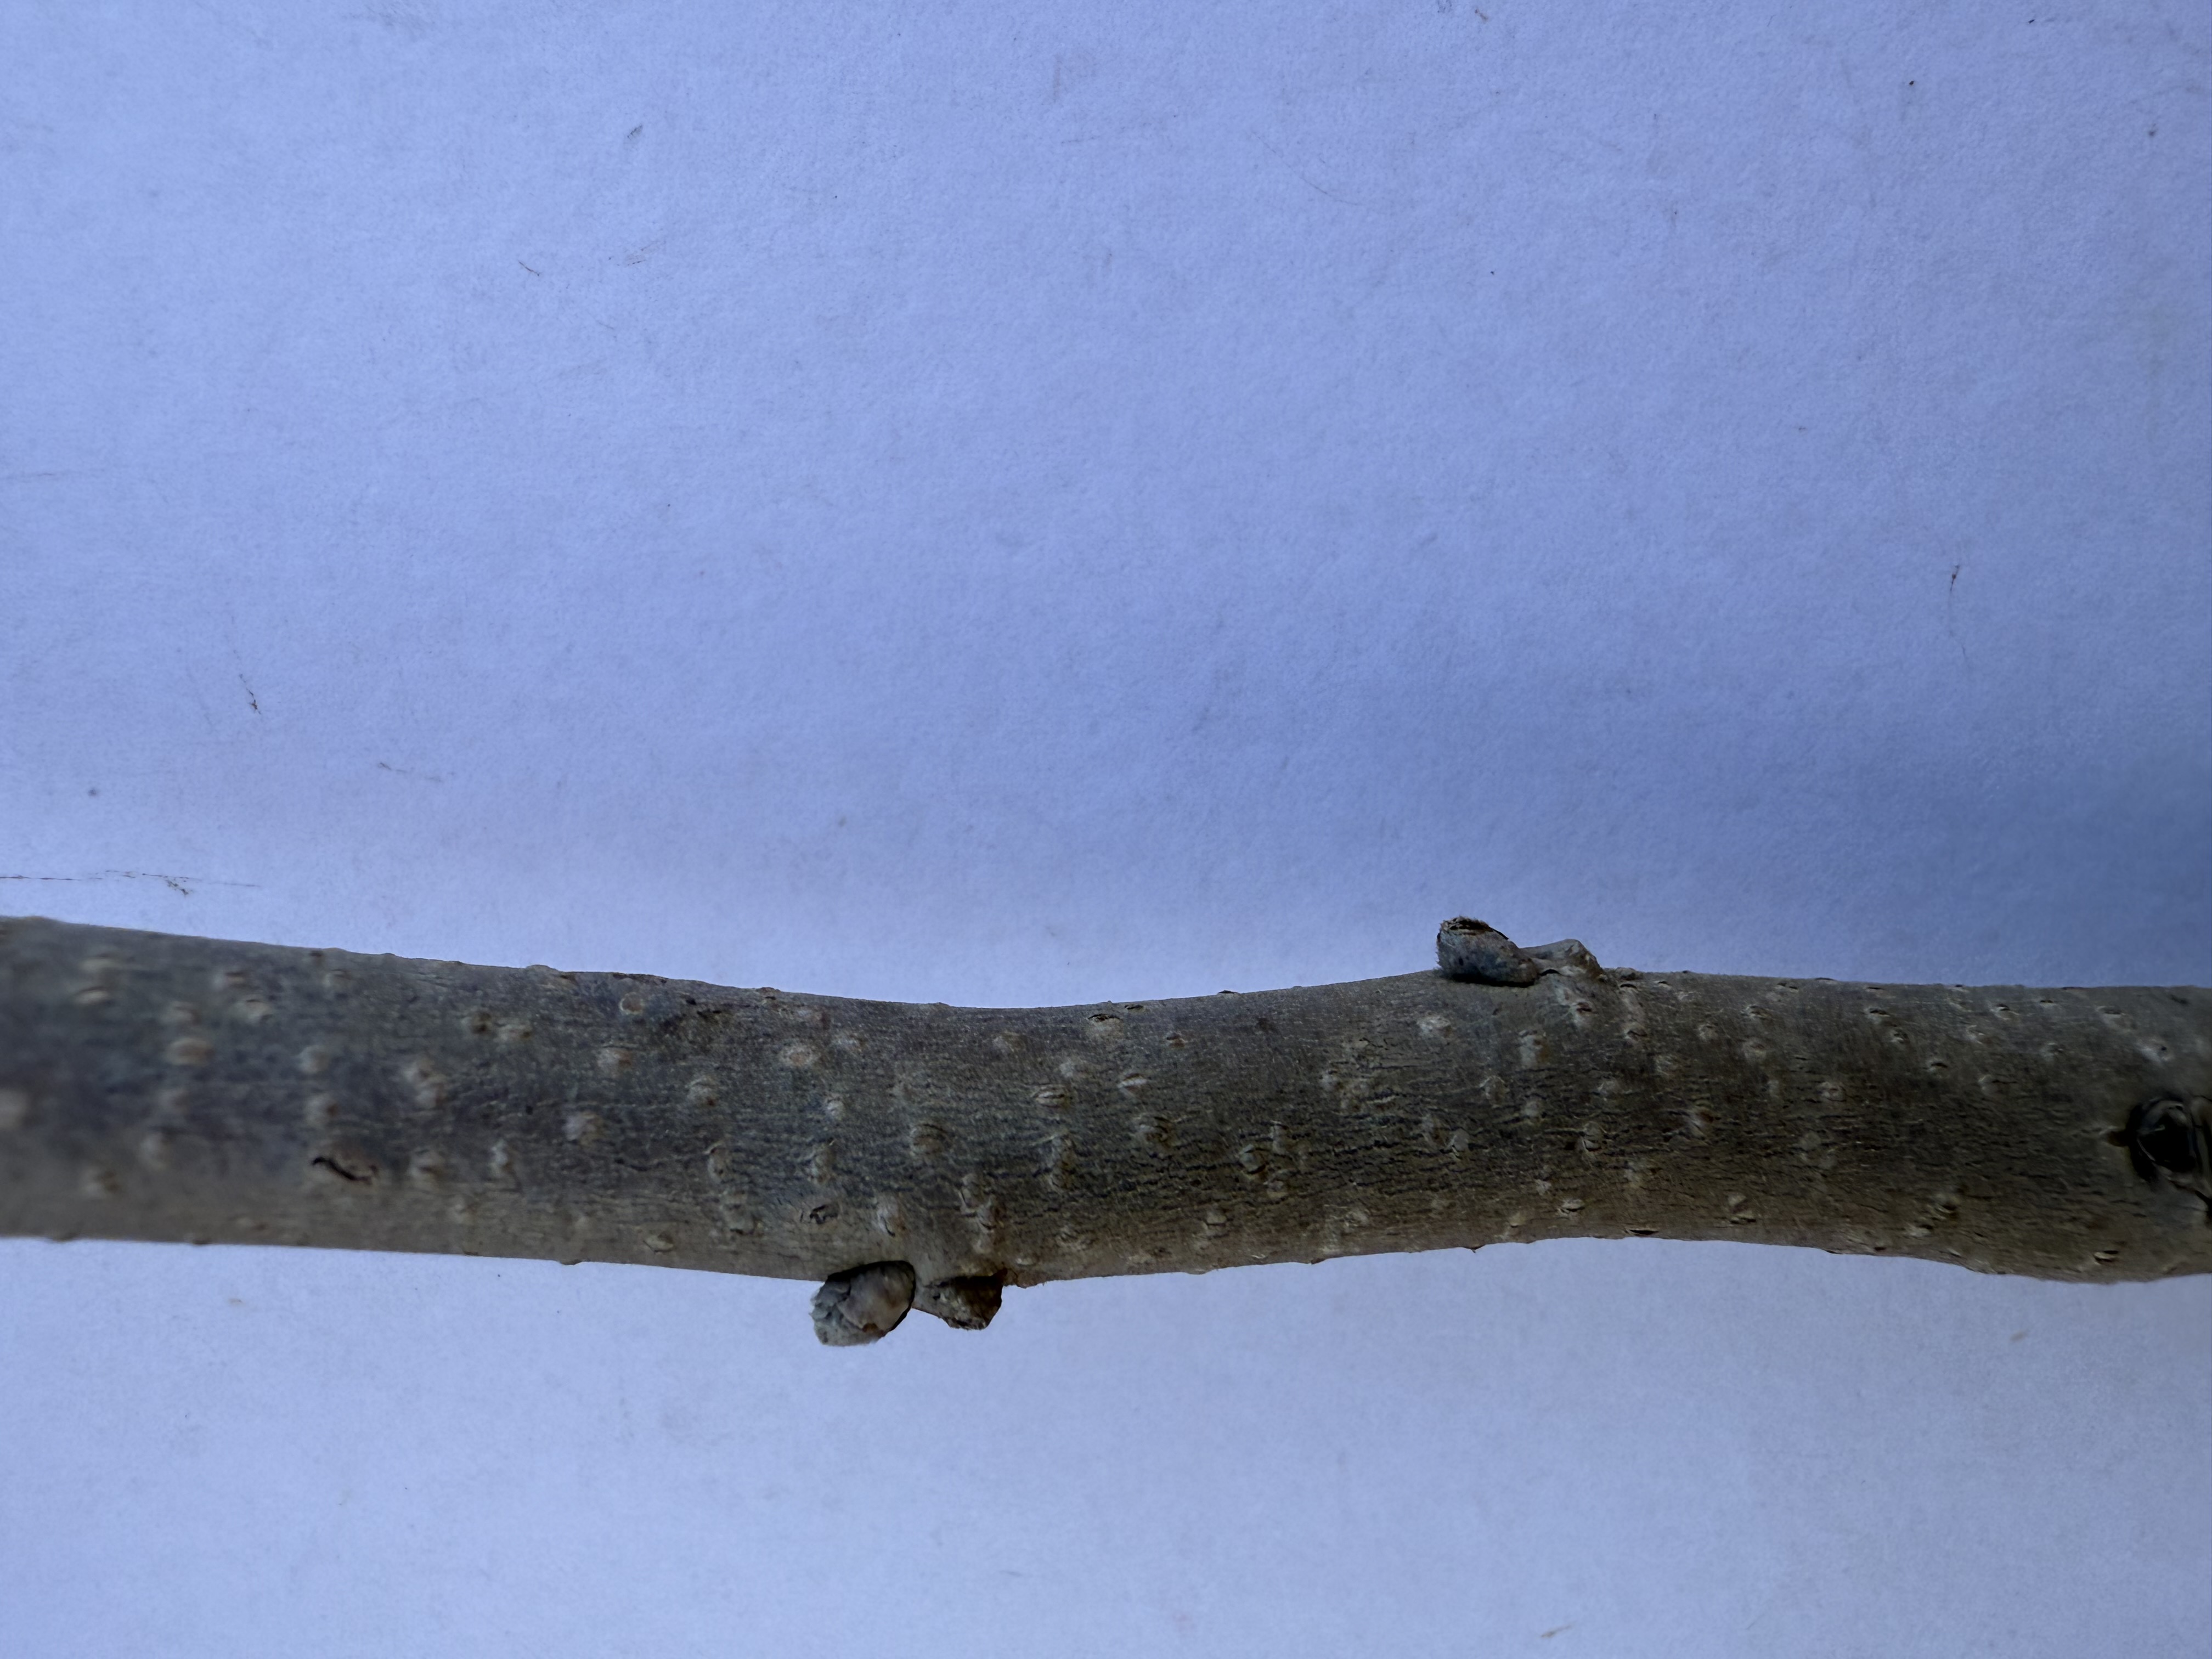
Variety: Chocolate Persimmon